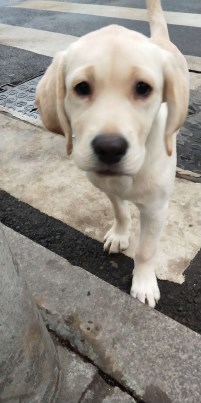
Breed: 3580-n000122-Labrador_retriever